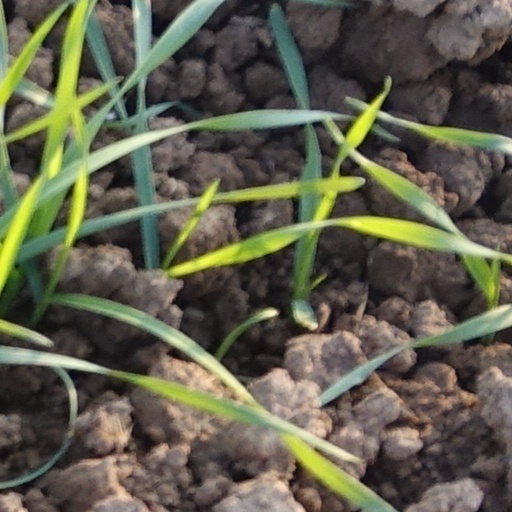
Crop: wheat